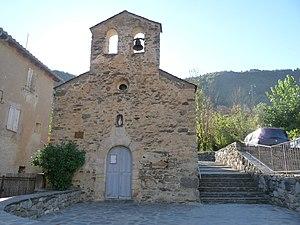
Chapelle de Joncet, Joncet-del-Bac, Serdinya, Pyrénées-Orientales, France
Serdinya est une commune française, située dans le département des Pyrénées-Orientales en région Occitanie.